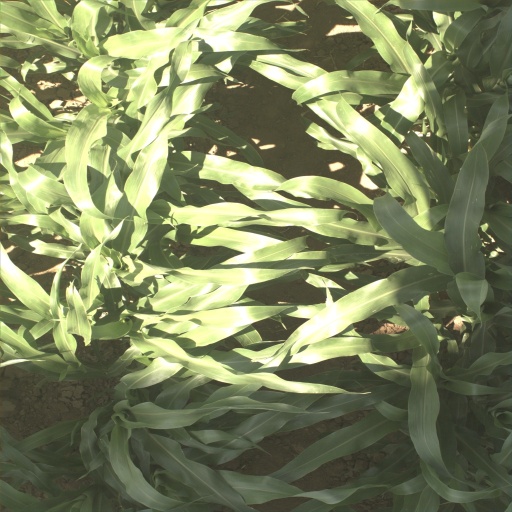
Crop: sorghum